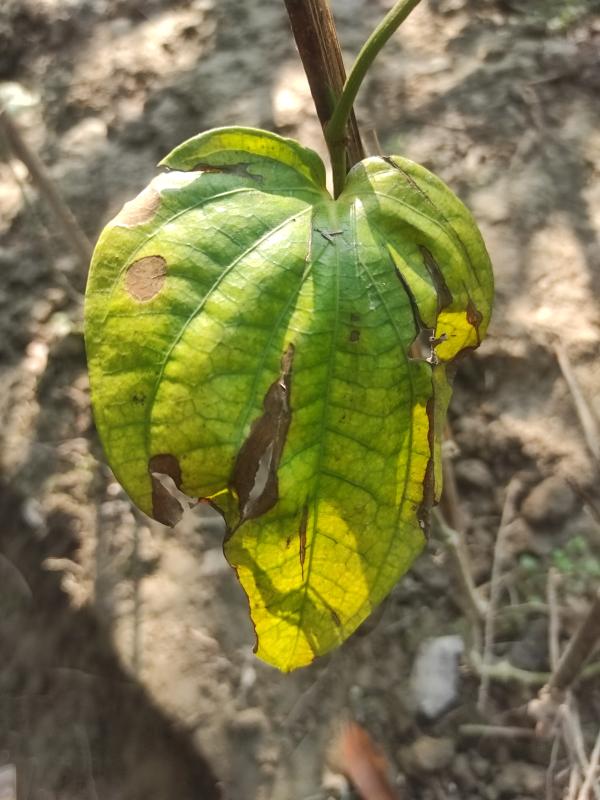
Label: Fungal_Brown_Spot_Disease